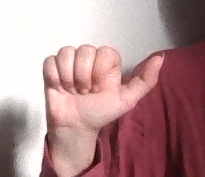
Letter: dhad